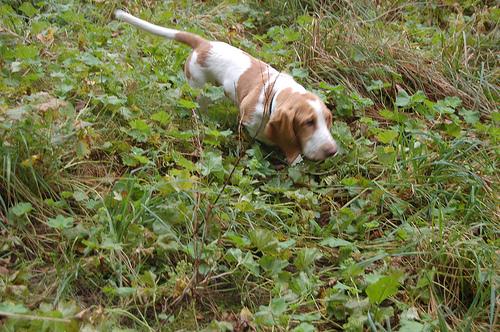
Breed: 241-n000100-basset